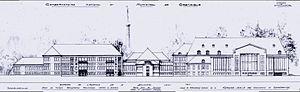
Projet vers 1953-1954 de construction d'un nouveau Conservatoire de musique à Grenoble le long du boulevard Jean Pain, dans le parc Paul Mistral. Projet jamais réalisé, un bâtiment se fera en 1969 dans le sud de la ville.
Le conservatoire à rayonnement régional de Grenoble est un conservatoire à rayonnement régional, établissement d'enseignement artistique agréé et contrôlé par l'État, représenté par la direction régionale des Affaires culturelles.